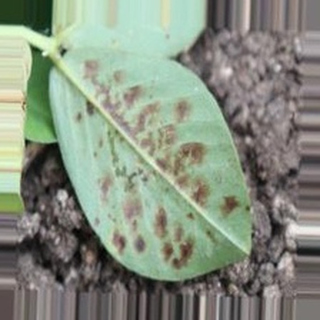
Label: groundnut_rust